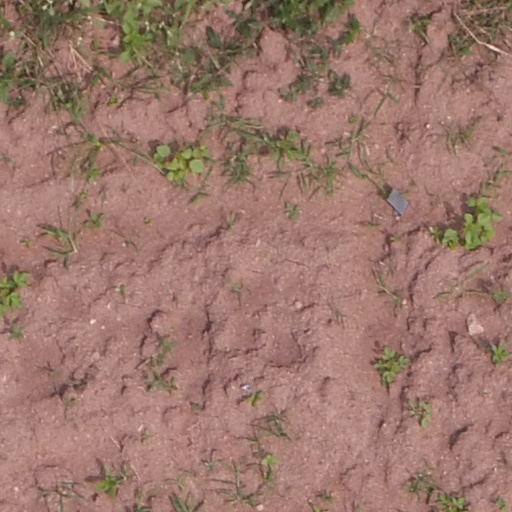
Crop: maize; corn